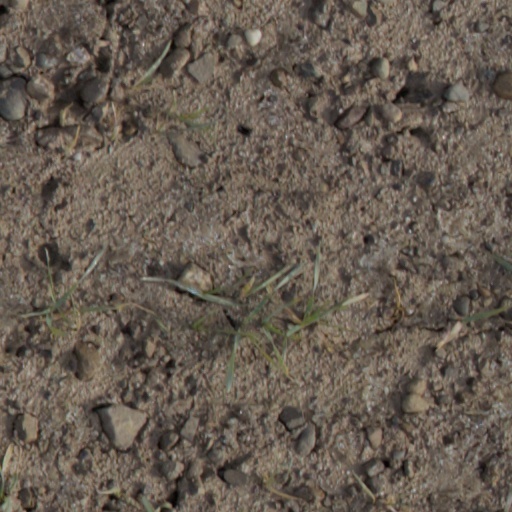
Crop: wheat